Ruhollah Khomeini

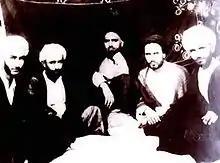
Khomeini as a student with his friends (second from right)

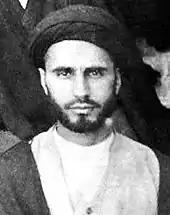
Khomeini in 1938

After World War I, arrangements were made for him to study at the Islamic seminary in Isfahan, but he was attracted instead to the seminary in Arak. He was placed under the leadership of Ayatollah Abdolkarim Haeri Yazdi. In 1920, Khomeini moved to Arak and commenced his studies. The following year, Ayatollah Haeri Yazdi transferred to the Islamic seminary in the holy city of Qom, southwest of Tehran, and invited his students to follow. Khomeini accepted the invitation, moved, and took up residence at the Dar al-Shafa school in Qom. Khomeini's studies included Islamic law ("sharia") and jurisprudence ("fiqh"), but by that time, Khomeini had also acquired an interest in poetry and philosophy ("irfan"). So, upon arriving in Qom, Khomeini sought the guidance of Mirza Ali Akbar Yazdi, a scholar of philosophy and mysticism. Yazdi died in 1924, but Khomeini continued to pursue his interest in philosophy with two other teachers, Javad Aqa Maleki Tabrizi and Rafi'i Qazvini. However, perhaps Khomeini's biggest influences were another teacher, Mohammad Ali Shah Abadi, and a variety of historic Sufi mystics, including Mulla Sadra and Ibn Arabi.